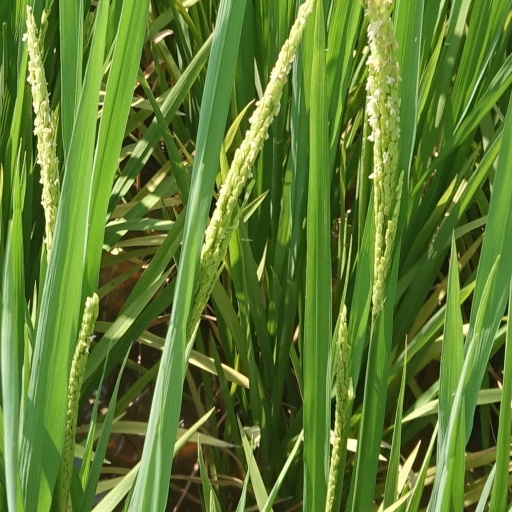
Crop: rice